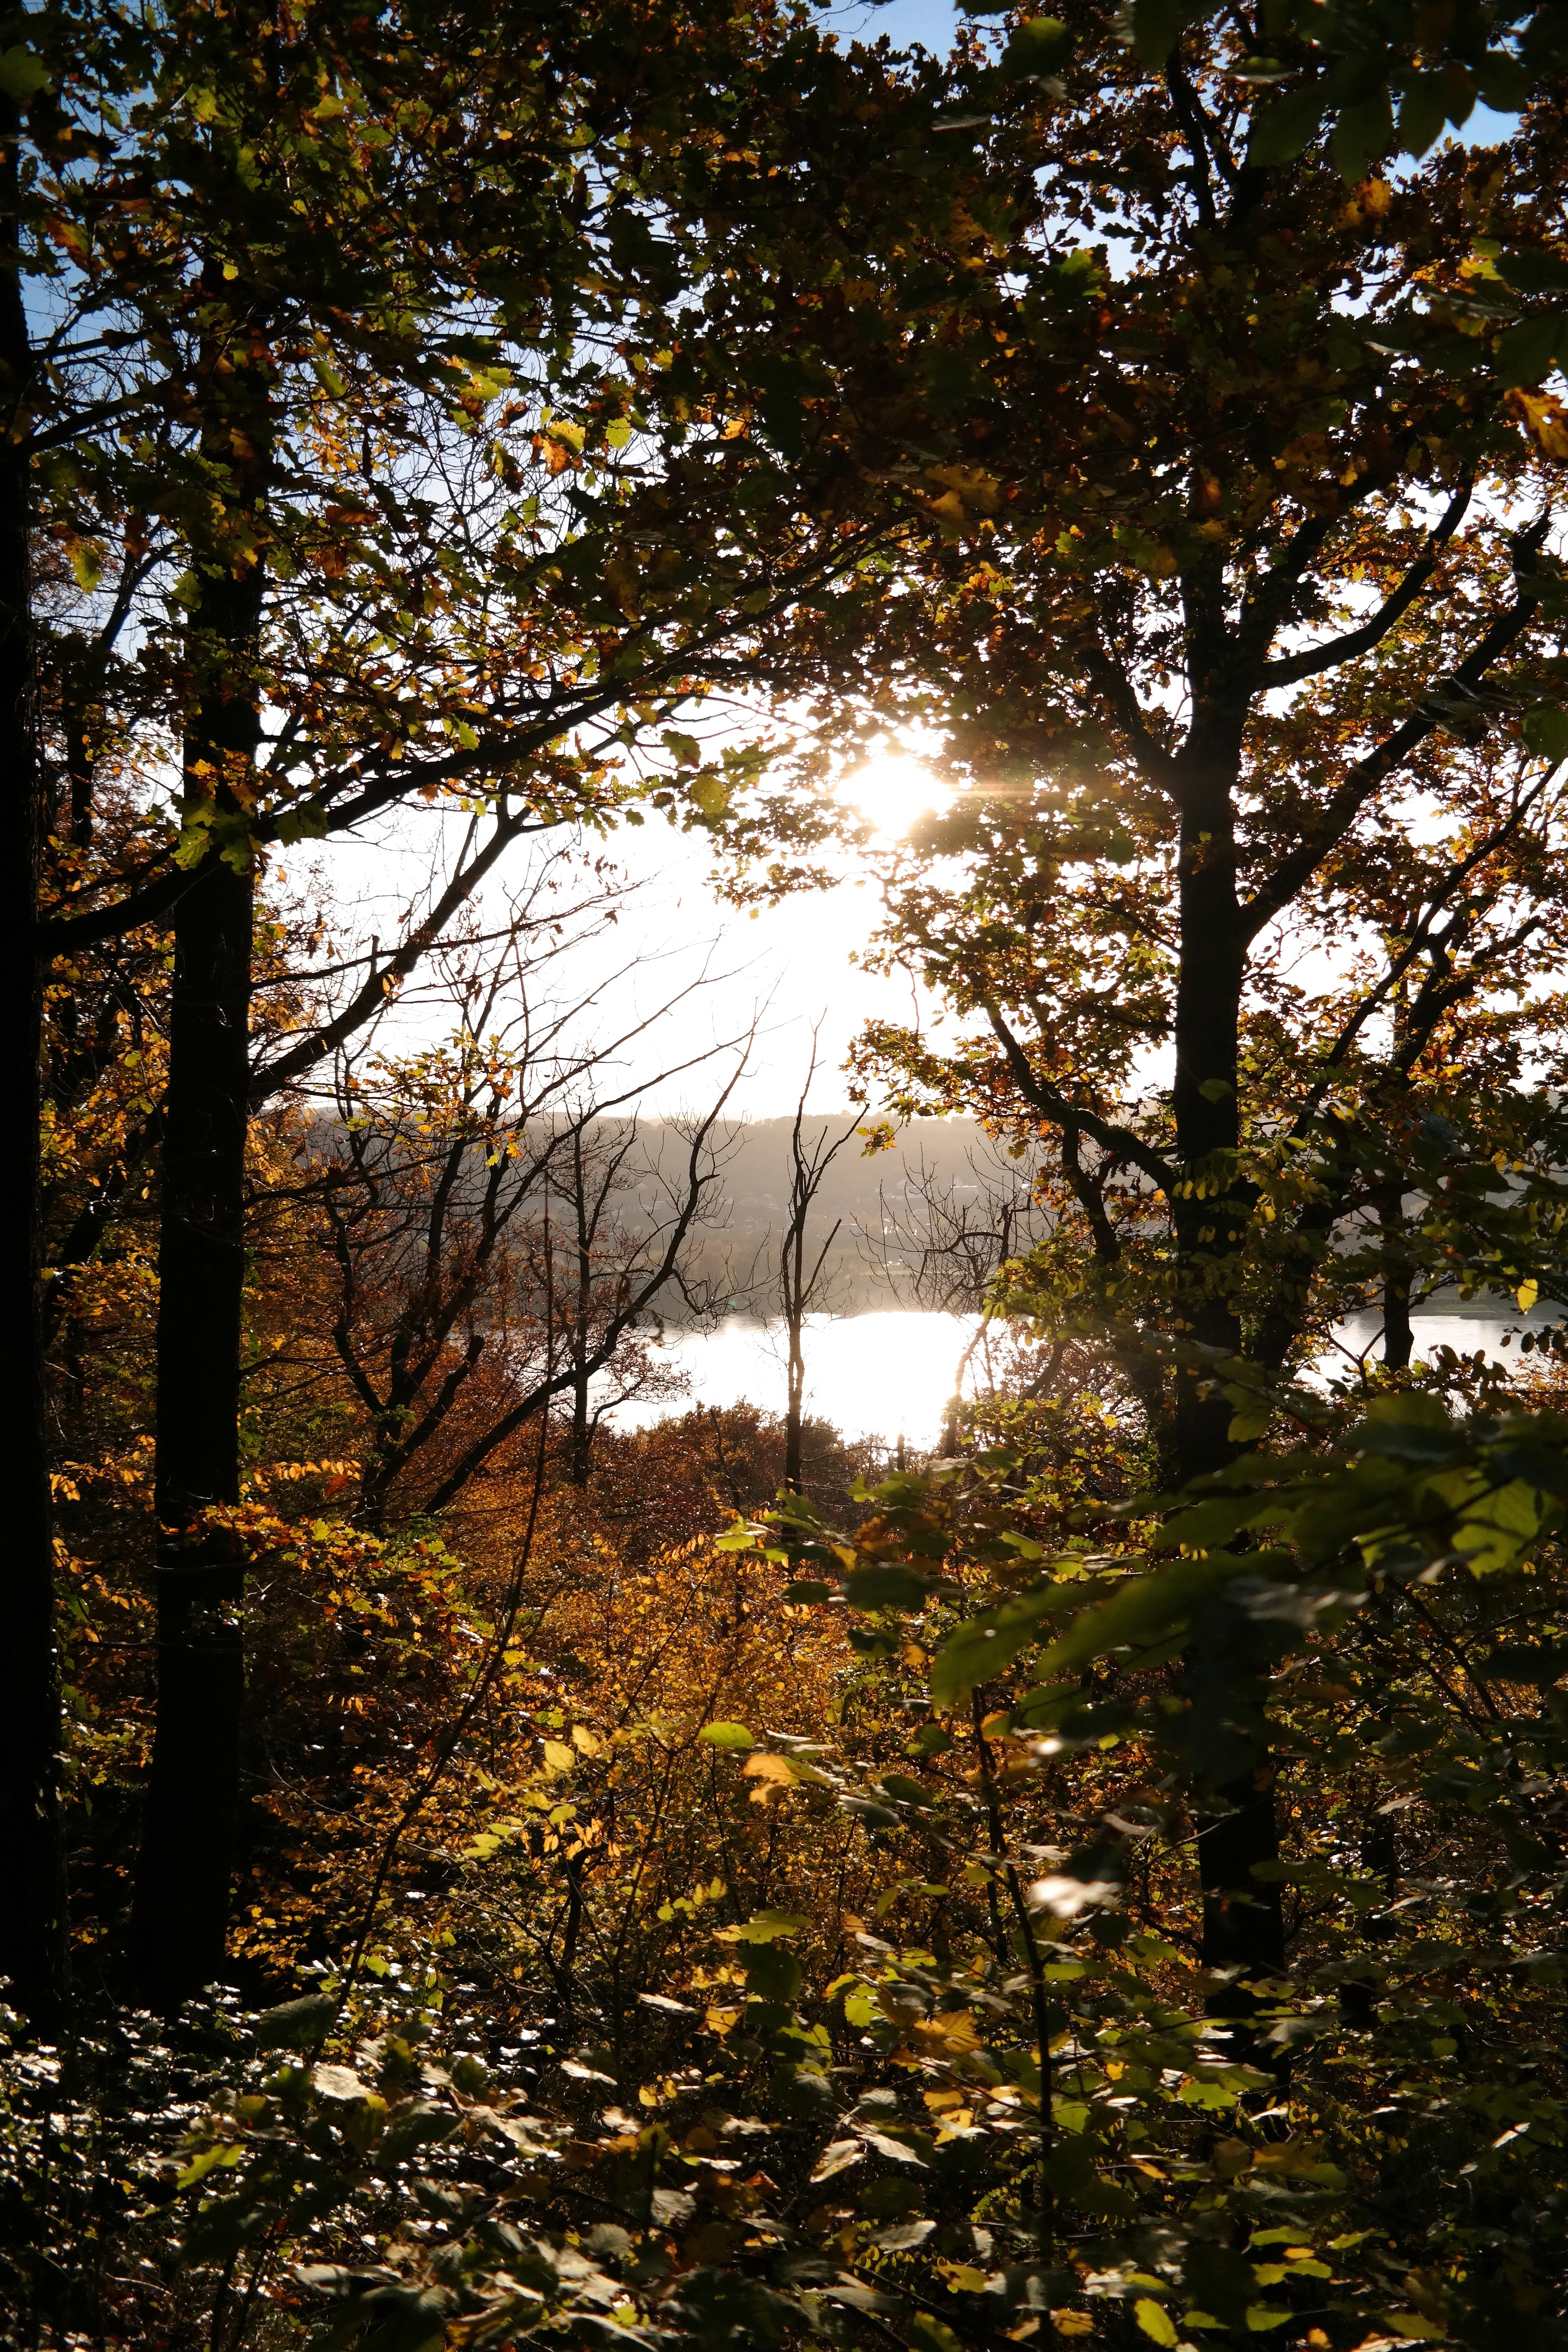
landscape, tree, nature, forest, branch, light, plant, sun, sunlight, morning, leaf, flower, reflection, autumn, season, farbenspiel, trees, leaves, branches, deciduous, woodland, habitat, mood, autumn forest, back light, rural area, natural environment, woody plant